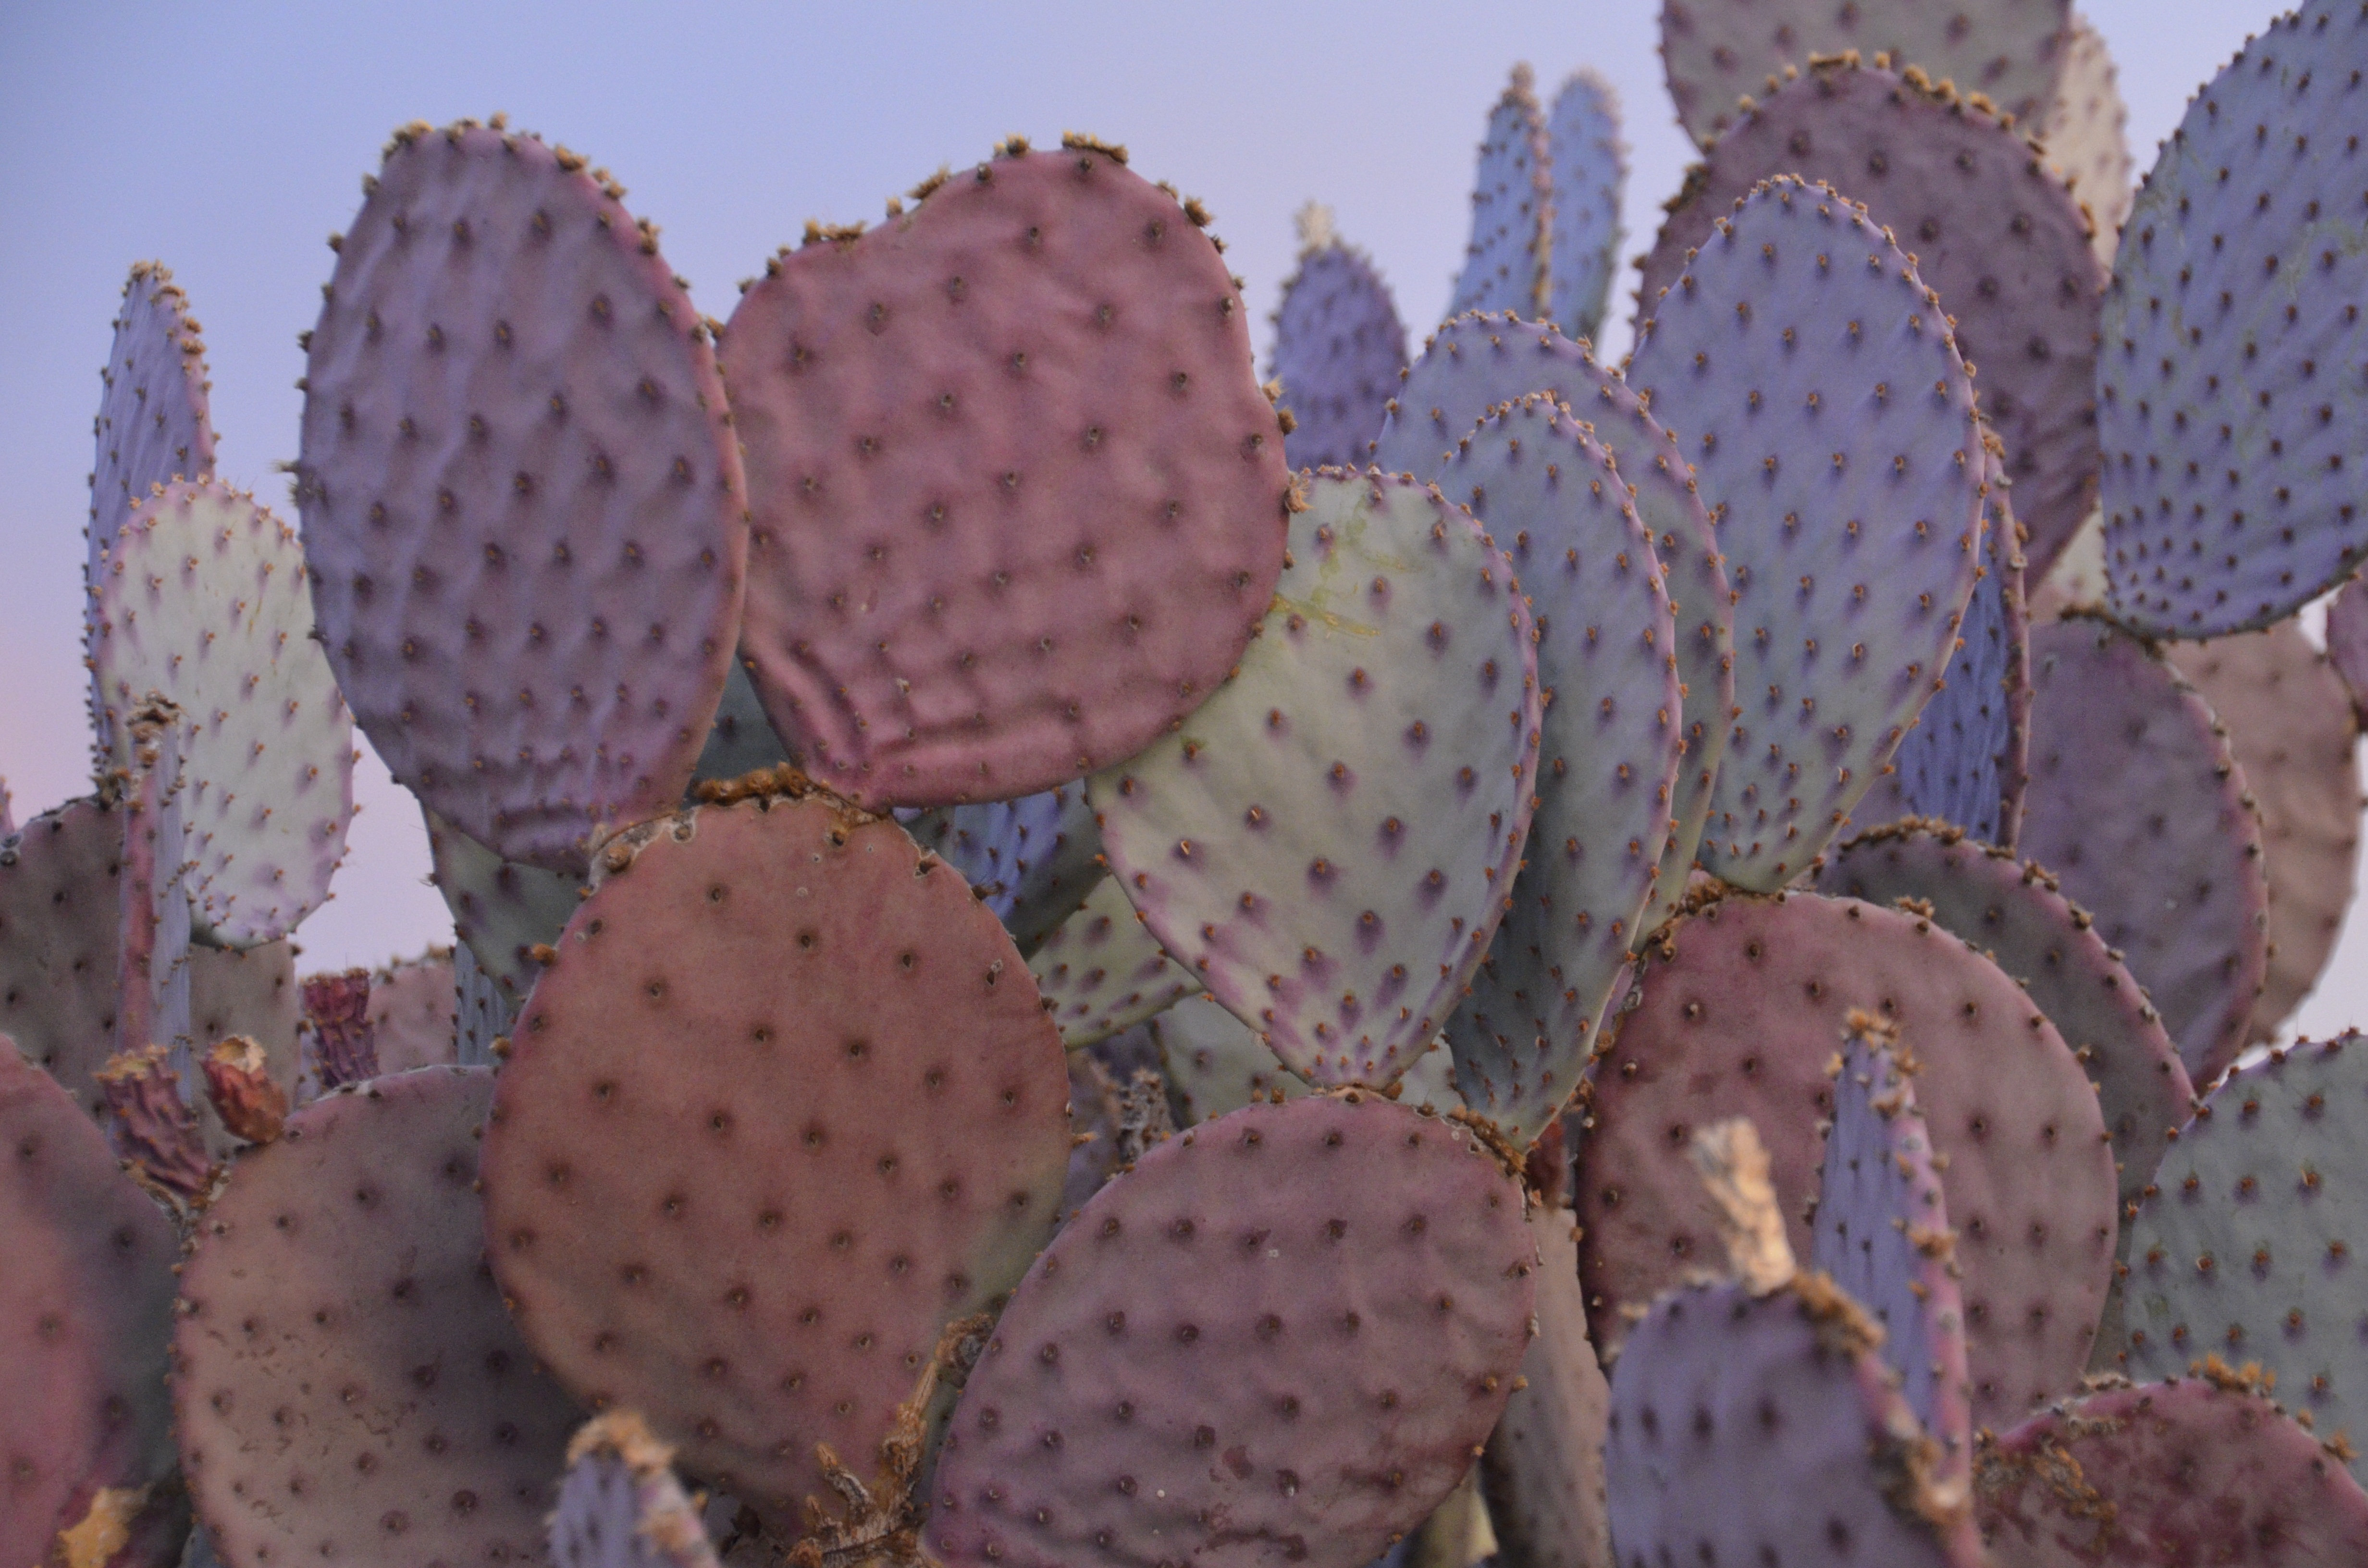
nature, prickly, cactus, plant, desert, flower, purple, petal, botany, pear, thorns, caryophyllales, flowering plant, prickly pear, desert beauty, plant stem, land plant, hedgehog cactus, nopal, barbary fig